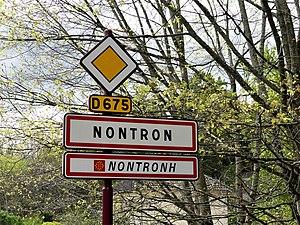
Panneau d'entrée à Nontron (en français et occitan), Dordogne, France.